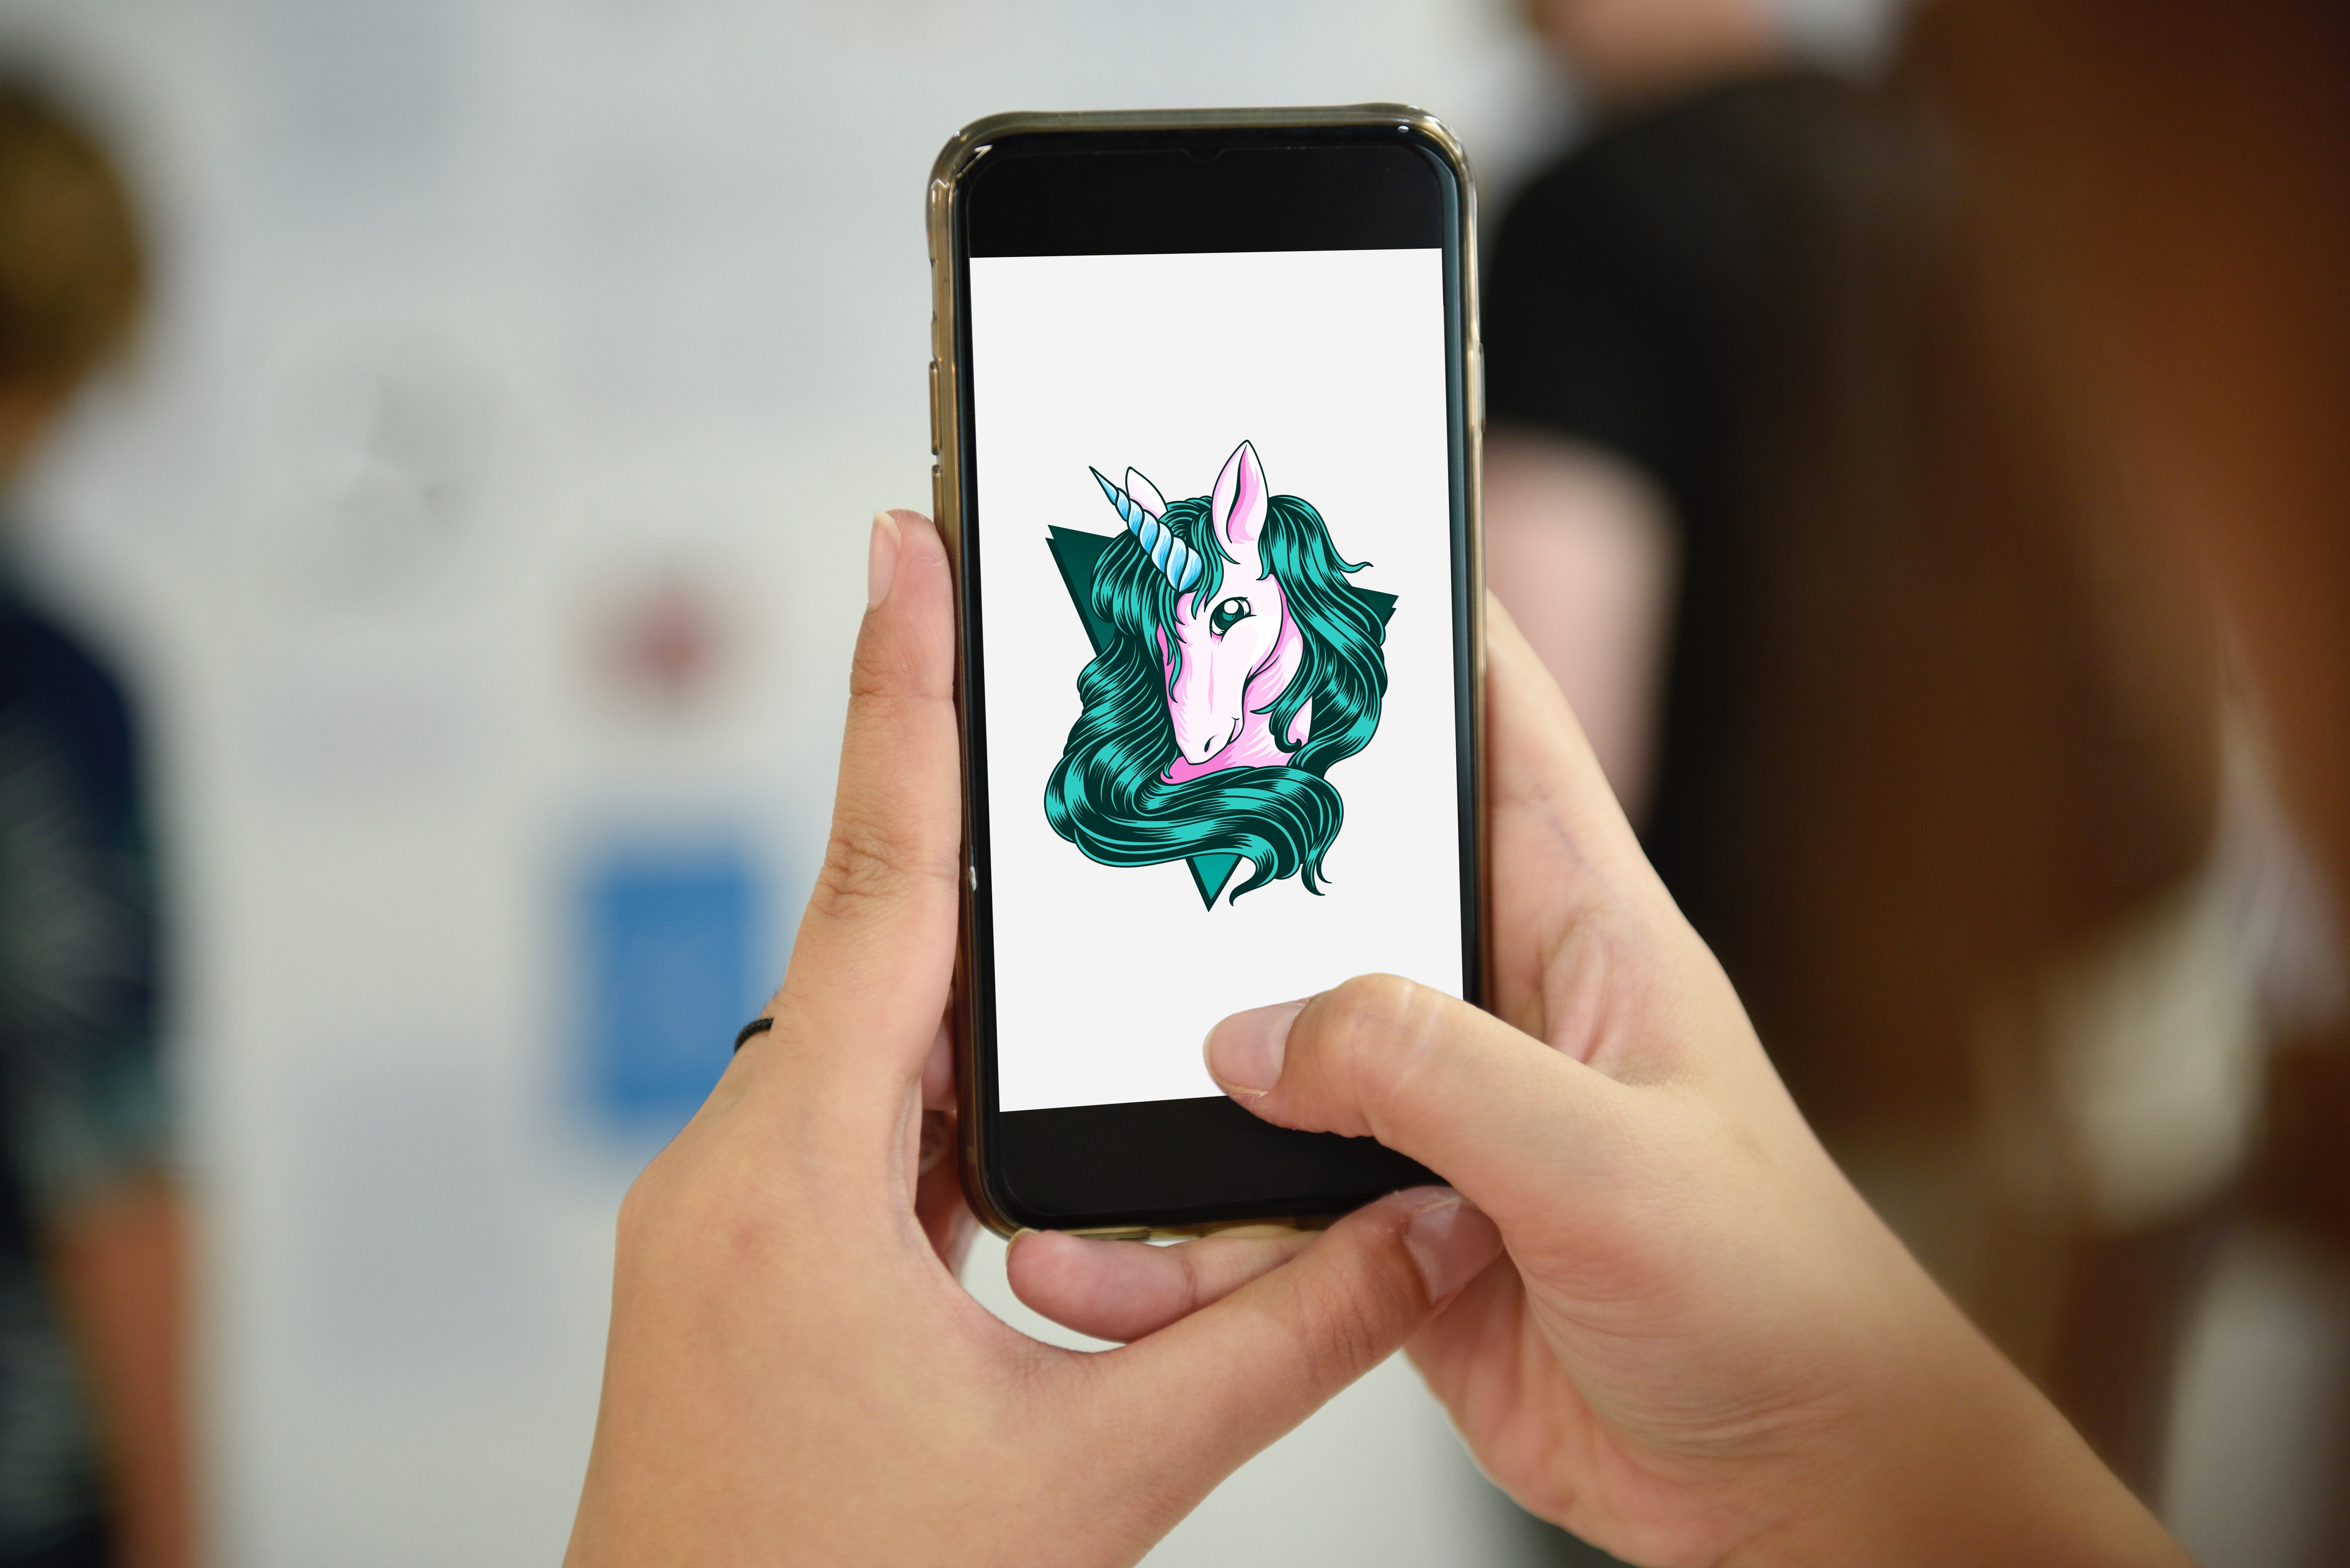
gadget, iphone, hand, smartphone, finger, electronic device, communication device, technology, mobile phone, portable communications device, design, gesture, thumb, nail, photography, electronics, illustration, ipad, icon